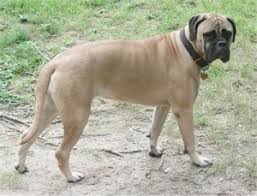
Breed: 231-n000077-bull_mastiff